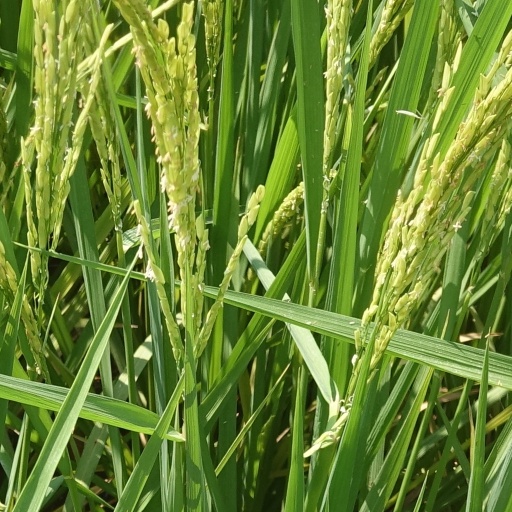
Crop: rice